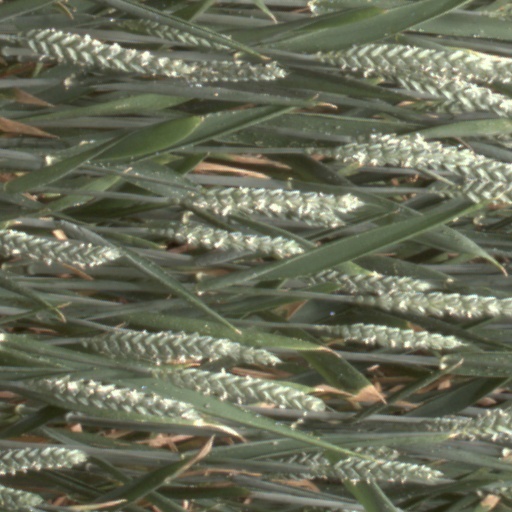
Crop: wheat